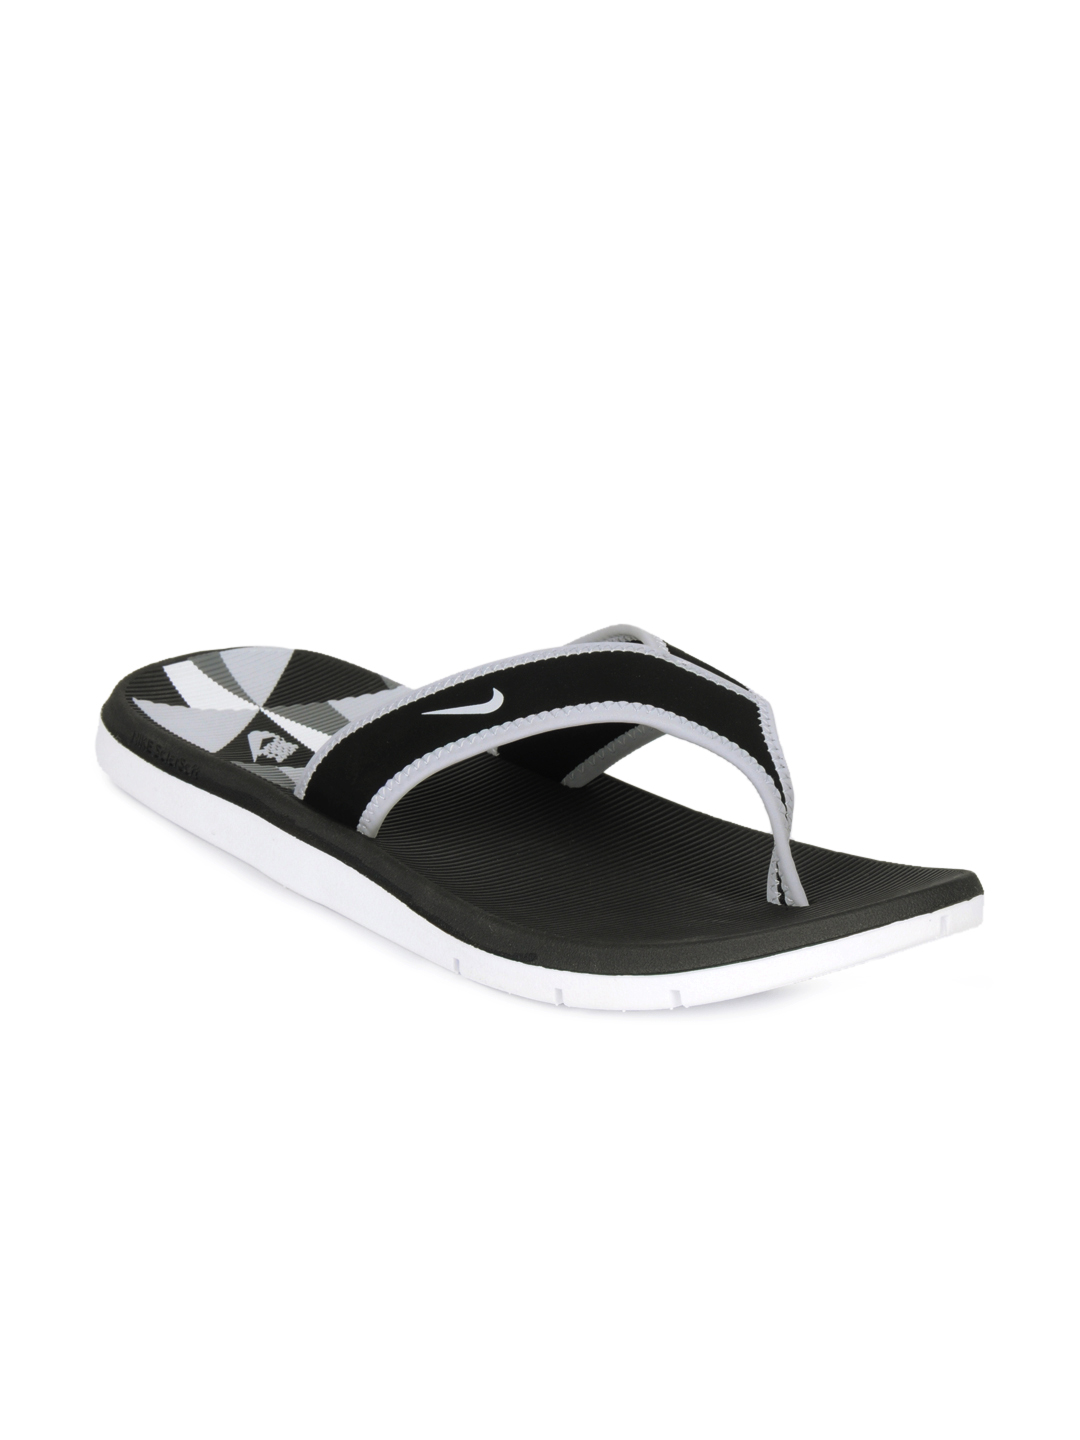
Nike Men Black Celso Solarsoft Thong Flip Flops
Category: Footwear / Flip Flops / Flip Flops
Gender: Men
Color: Black
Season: Summer 2012
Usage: Casual